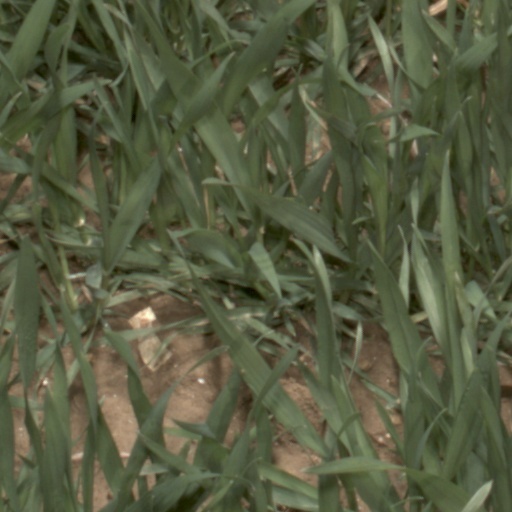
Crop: wheat